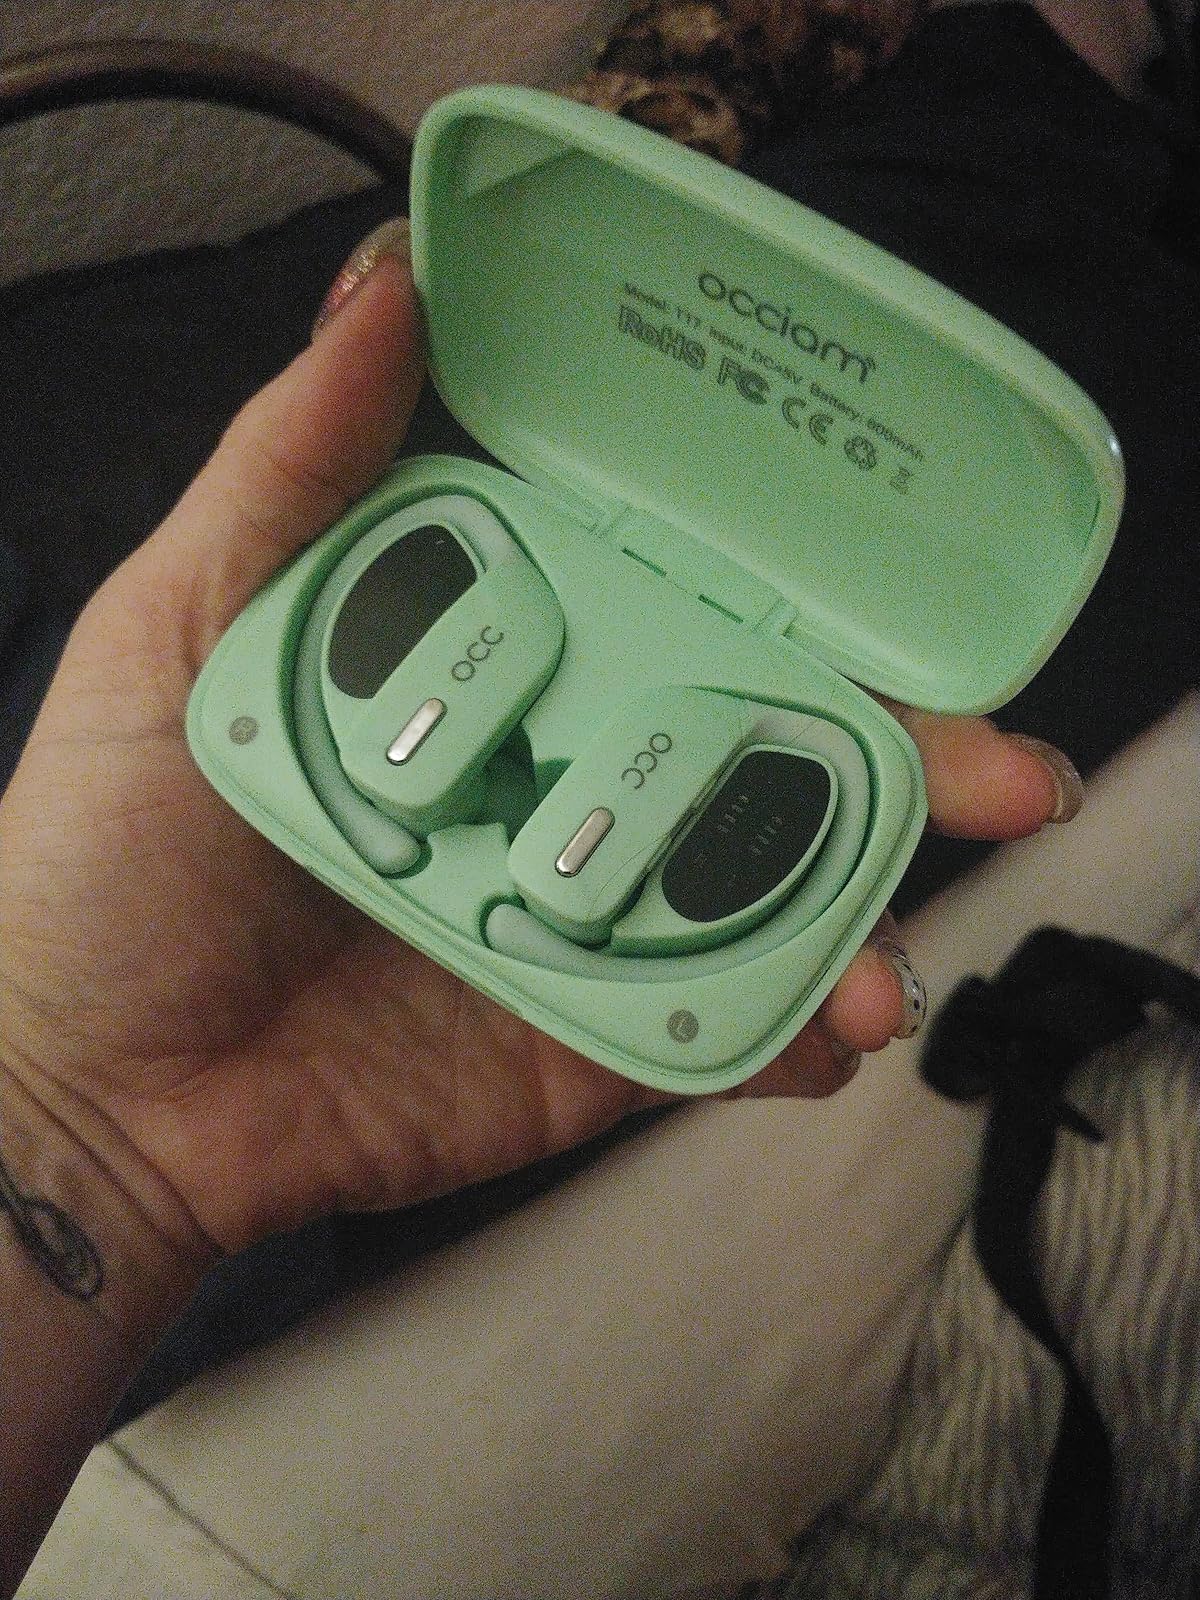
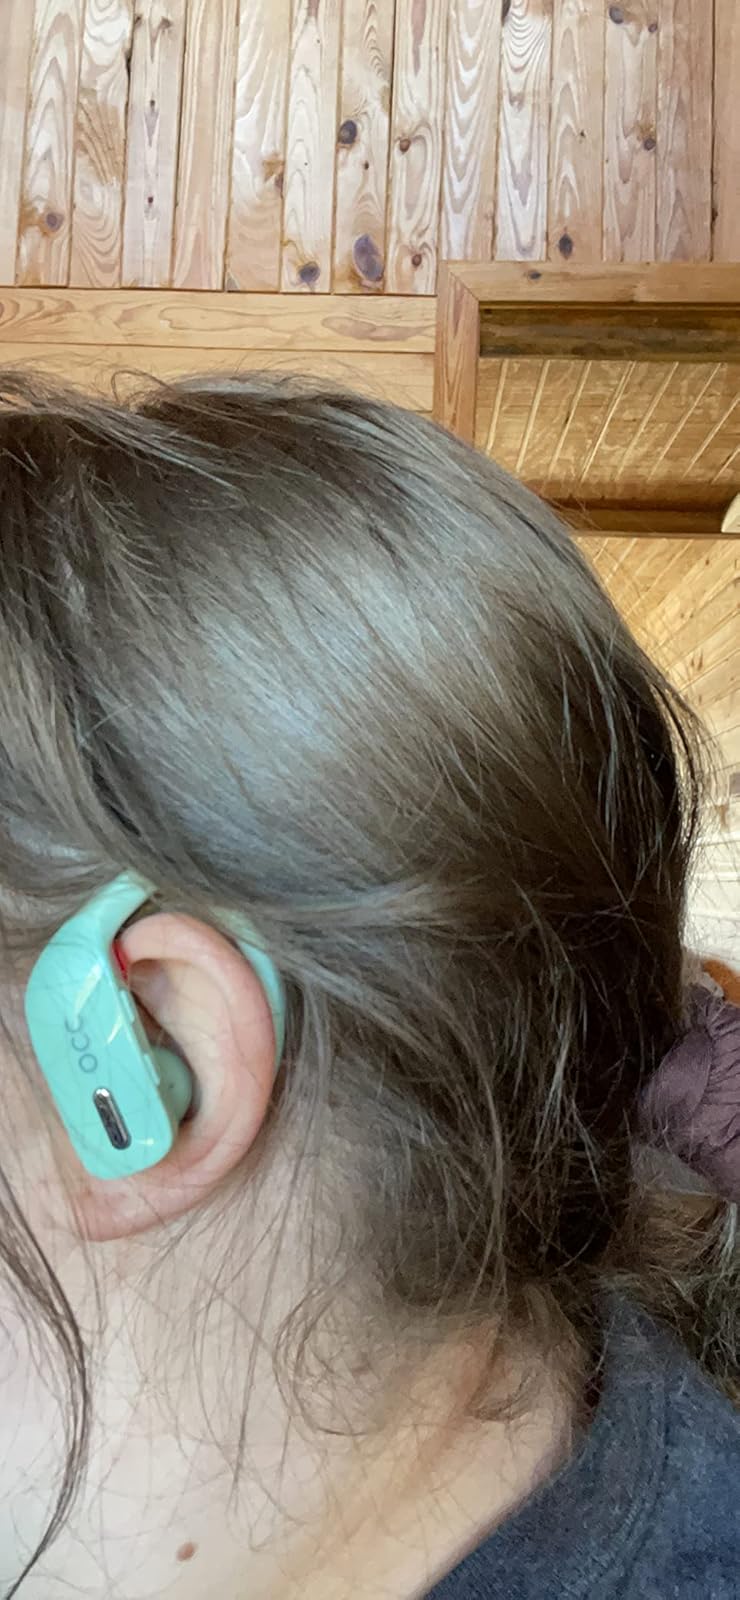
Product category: earbuds
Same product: yes